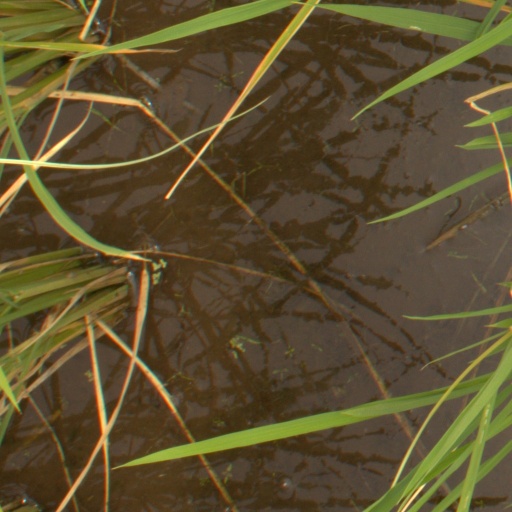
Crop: rice